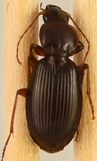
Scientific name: Synuchus impunctatus
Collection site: Bartlett Experimental Forest NEON (BART), plot BART_028